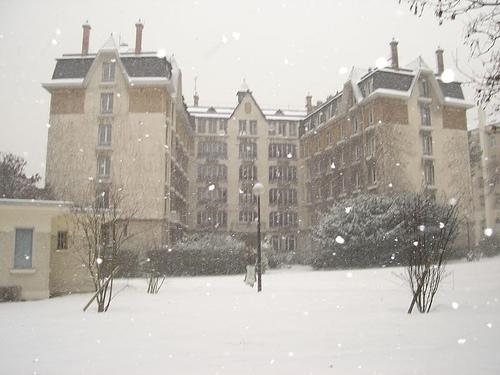
Weather: snow or frosty